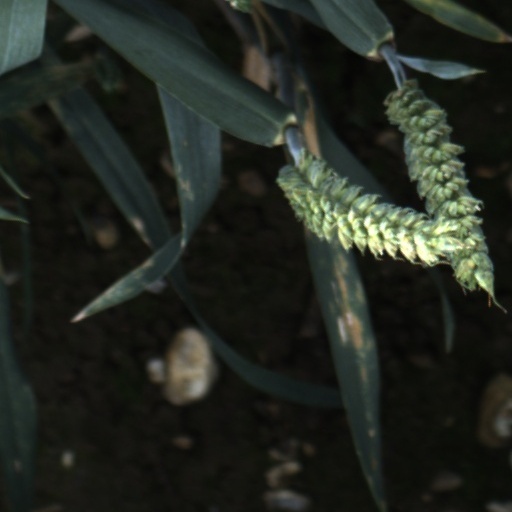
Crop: wheat